XM25 CDTE

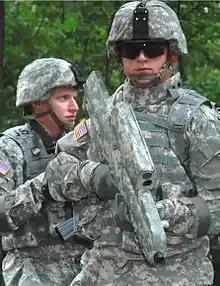
A U.S. soldier wielding an XM-25 decorated in the Universal Camouflage Pattern

In the summer of 2010, the United States Army began field testing the XM25 in Afghanistan, with an initial per-unit cost of the early models ranging from to $35,000. Five of the weapons were deployed with the 101st Airborne Division in Afghanistan in October 2010, along with 1,000 hand-made airburst rounds. The soldiers reported that the weapon was extremely effective at killing or neutralizing enemy combatants firing on US troops from covered positions. US troops nicknamed the weapon, "The Punisher." First contact was on 3 December 2010. As of February 2011, the weapon had been fired 55 times in nine engagements by two units in different locations. It had disrupted two insurgent attacks on observation posts, destroyed two PKM machine gun positions, and destroyed four ambush sites. In one engagement, an enemy machine gunner was wounded by, or so frightened of, the XM25 that he dropped his weapon and ran away. The units with the XM25s had no casualties during the nine engagements. The weapon was called "revolutionary" and "a game-changer." One platoon leader commented that engagements that would normally take 15 to 20 minutes were over in just a few minutes. They performed flawlessly with no maintenance problems. Soldiers were so pleased that they carried it as their primary weapon without carrying an M4 carbine as a secondary. There were no complaints about its weight, but improvements to the battery life and a range increase to 1,000 meters were sought. Each round was hand built at a cost of $1,000.